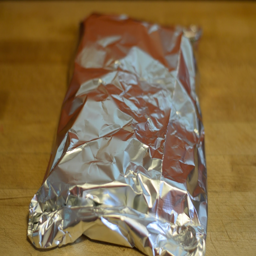
the half rack of ribs wrapped in the second layer of foil .